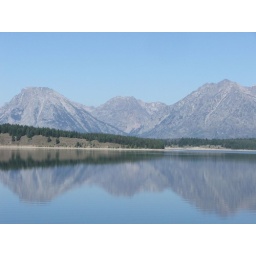
The pure blue sky and magnificent peaks of the Grand Teton Mountain Range are beautifully reflected in Jackson Lake.